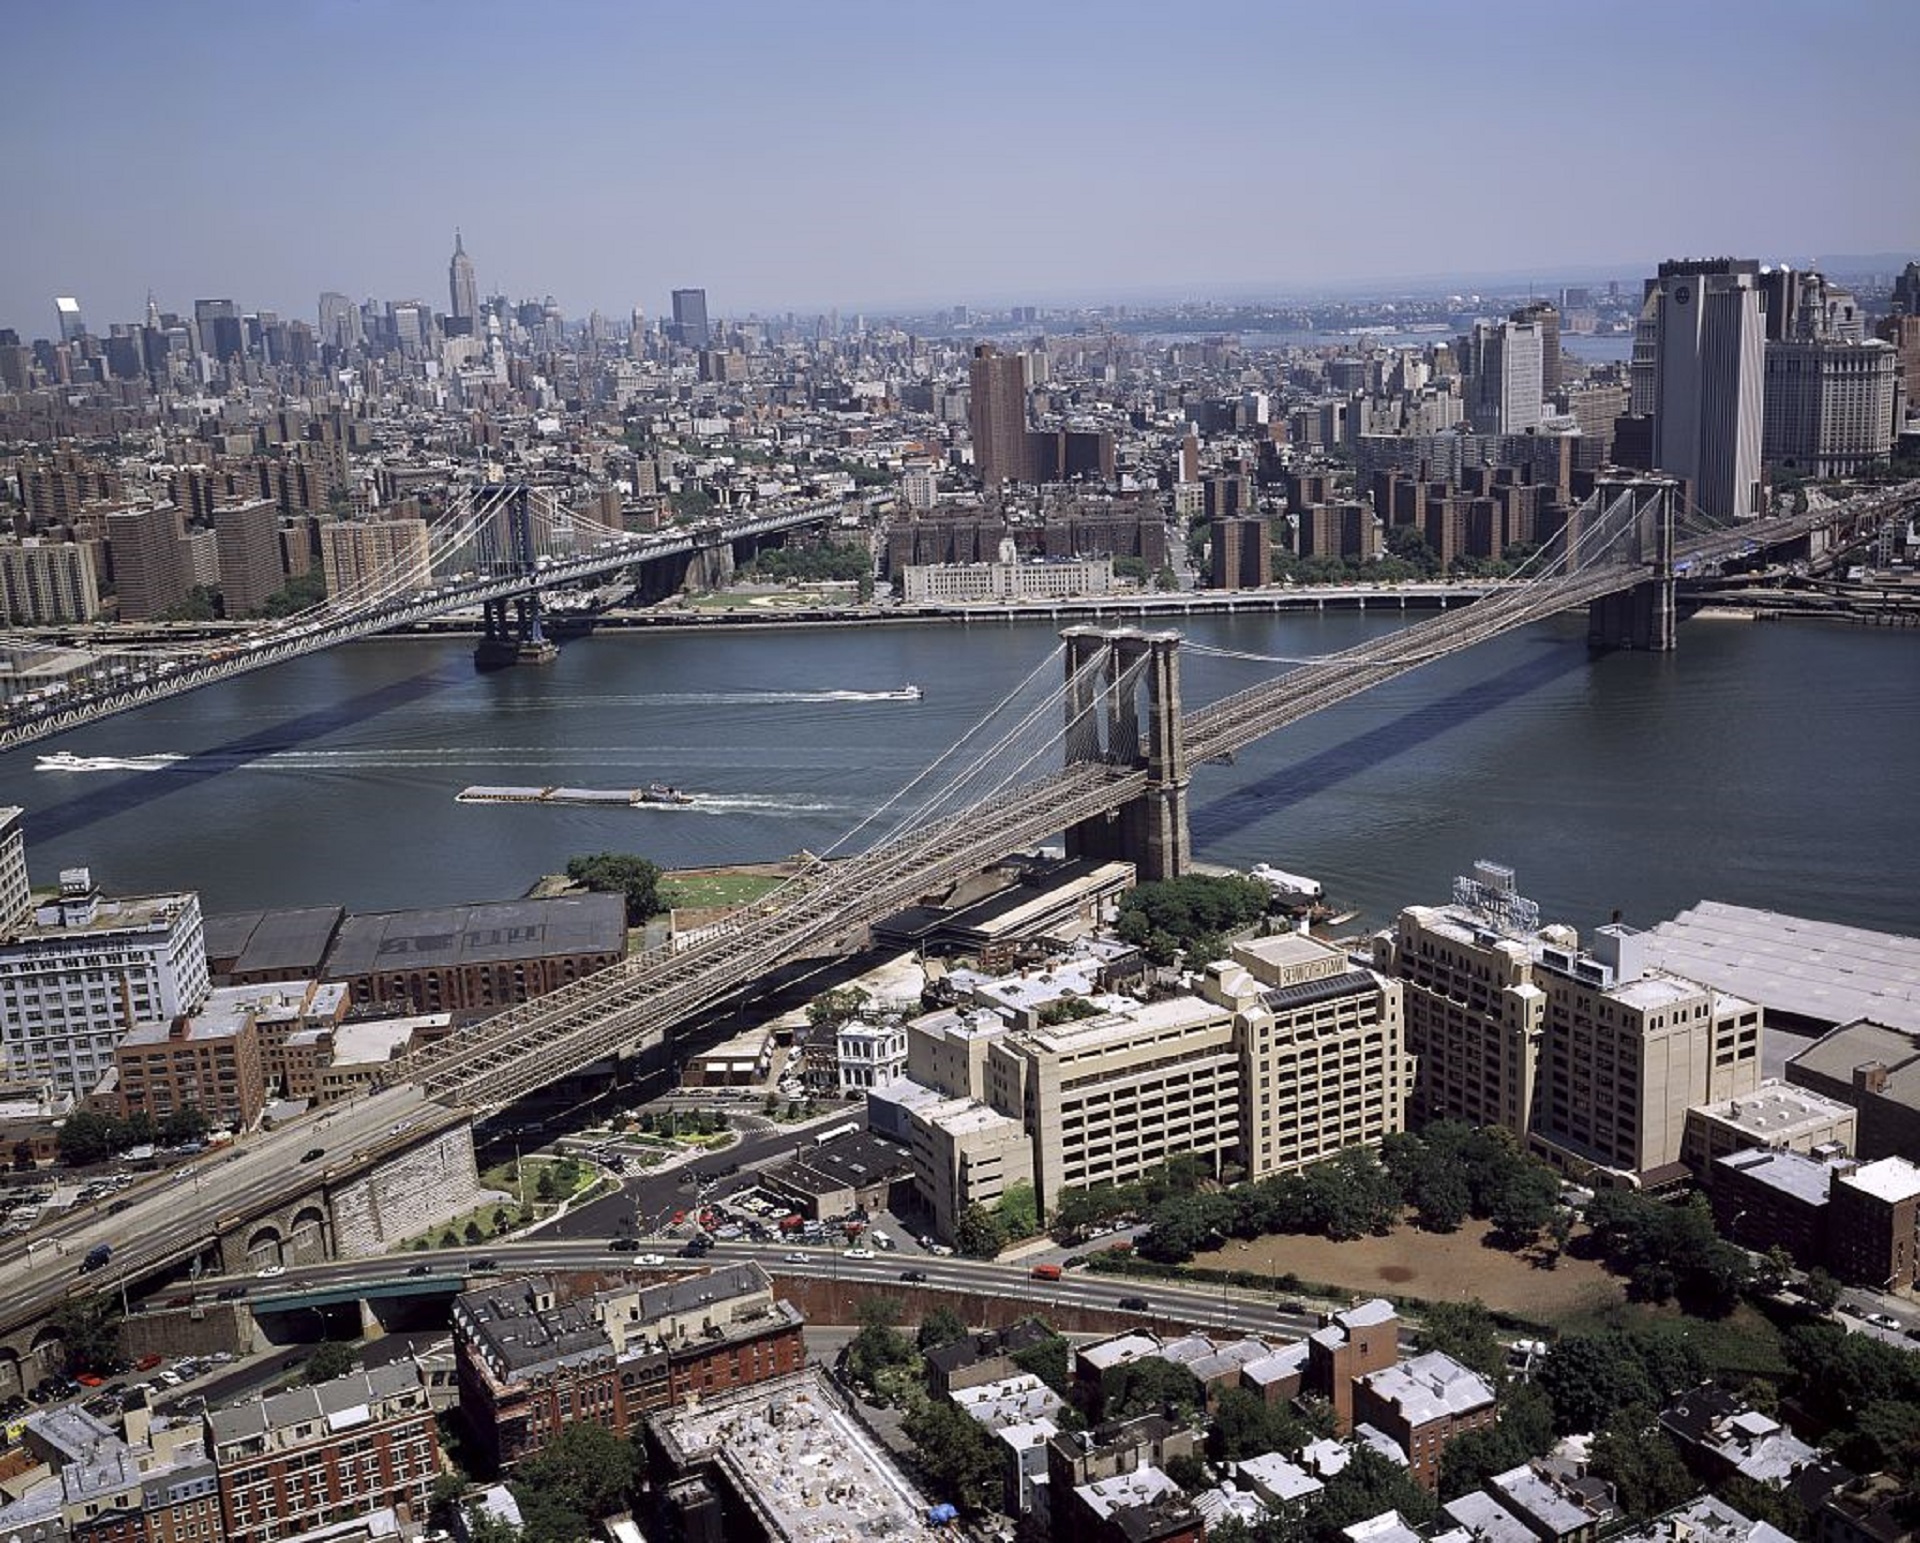
dock, bridge, skyline, view, city, skyscraper, urban, river, manhattan, new york city, cityscape, downtown, brooklyn bridge, nyc, scenic, usa, landmark, harbor, marina, stadium, waterway, tower block, metropolis, bird's eye view, aerial photography, urban area, human settlement, metropolitan area, sport venue